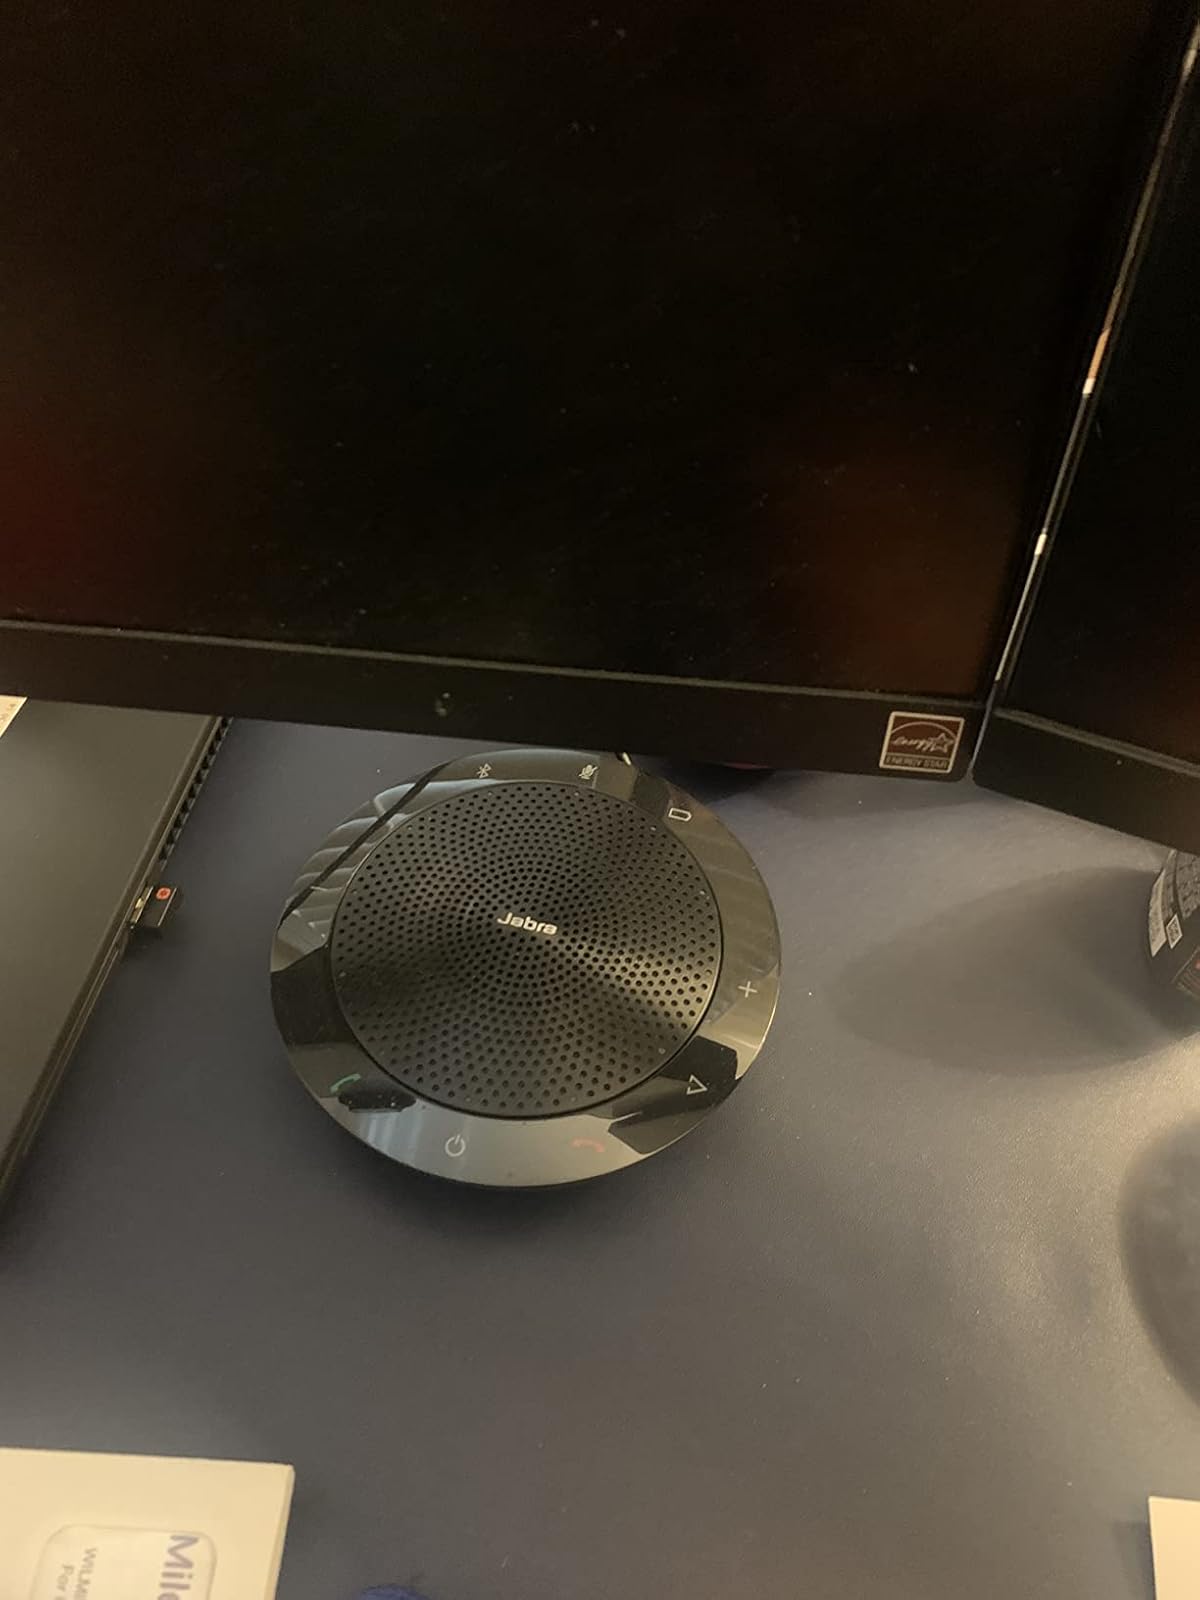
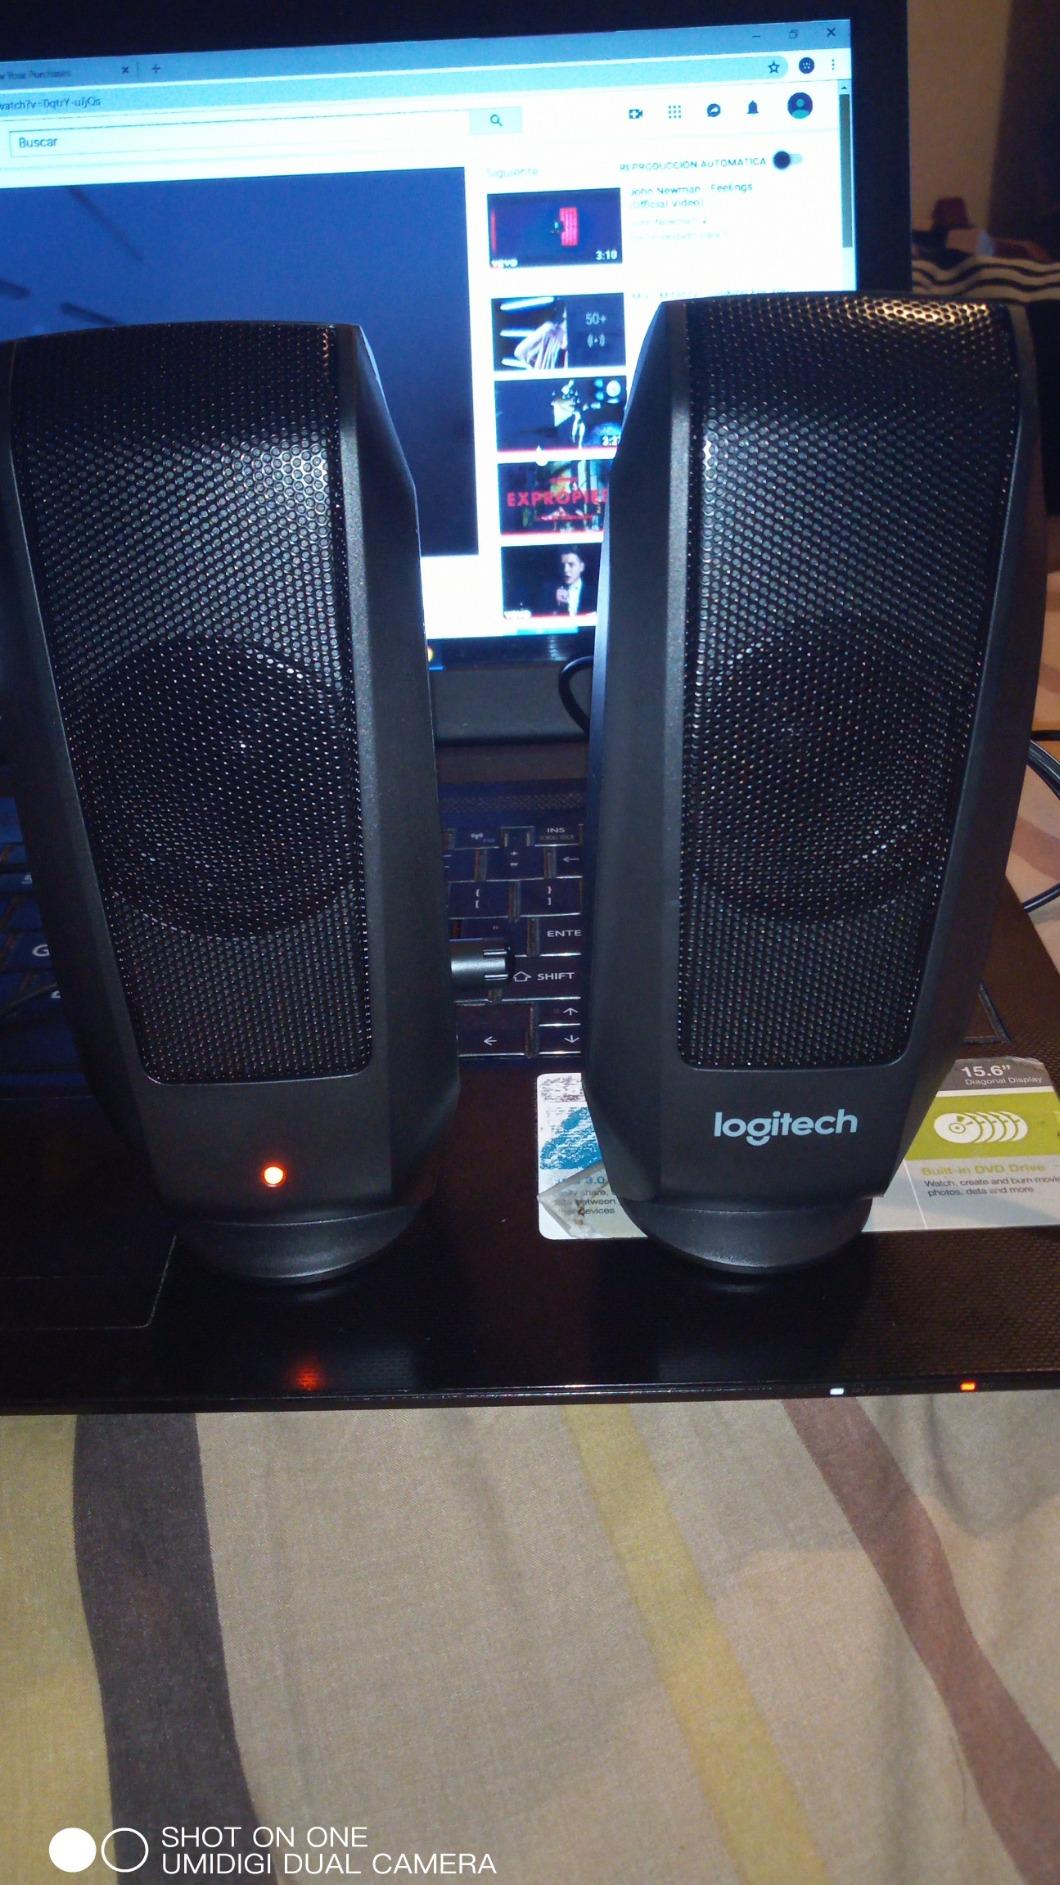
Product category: speaker
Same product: no